Awanui

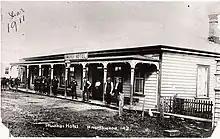

Awanui is an historical river port in the far north of New Zealand, on the banks of the Awanui River just before it flows into Rangaunu Bay. Awanui lies at the south end of the Aupouri Peninsula in the Far North District Council of the Northland Region, approximately 7 km north of Kaitaia. The river port has ceased operation and a recreational wharf is located at Unahi, on the shore of Rangaunu Bay, approximately 3 km north of the township. The traditional name of Awanui was Kaiwaka and Awanui proper refers to the "River at Kaiwaka". Awanui had an estimated population of as of